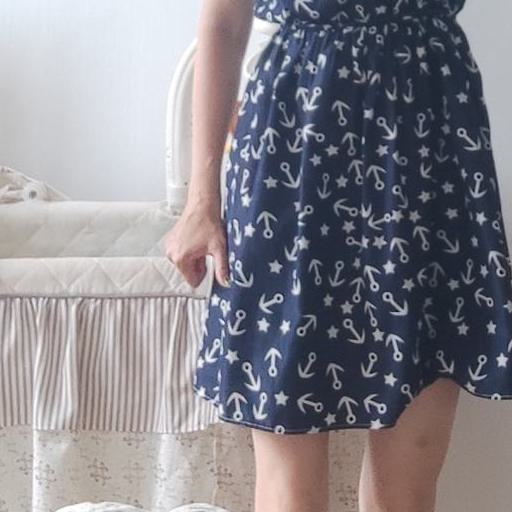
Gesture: no_gesture